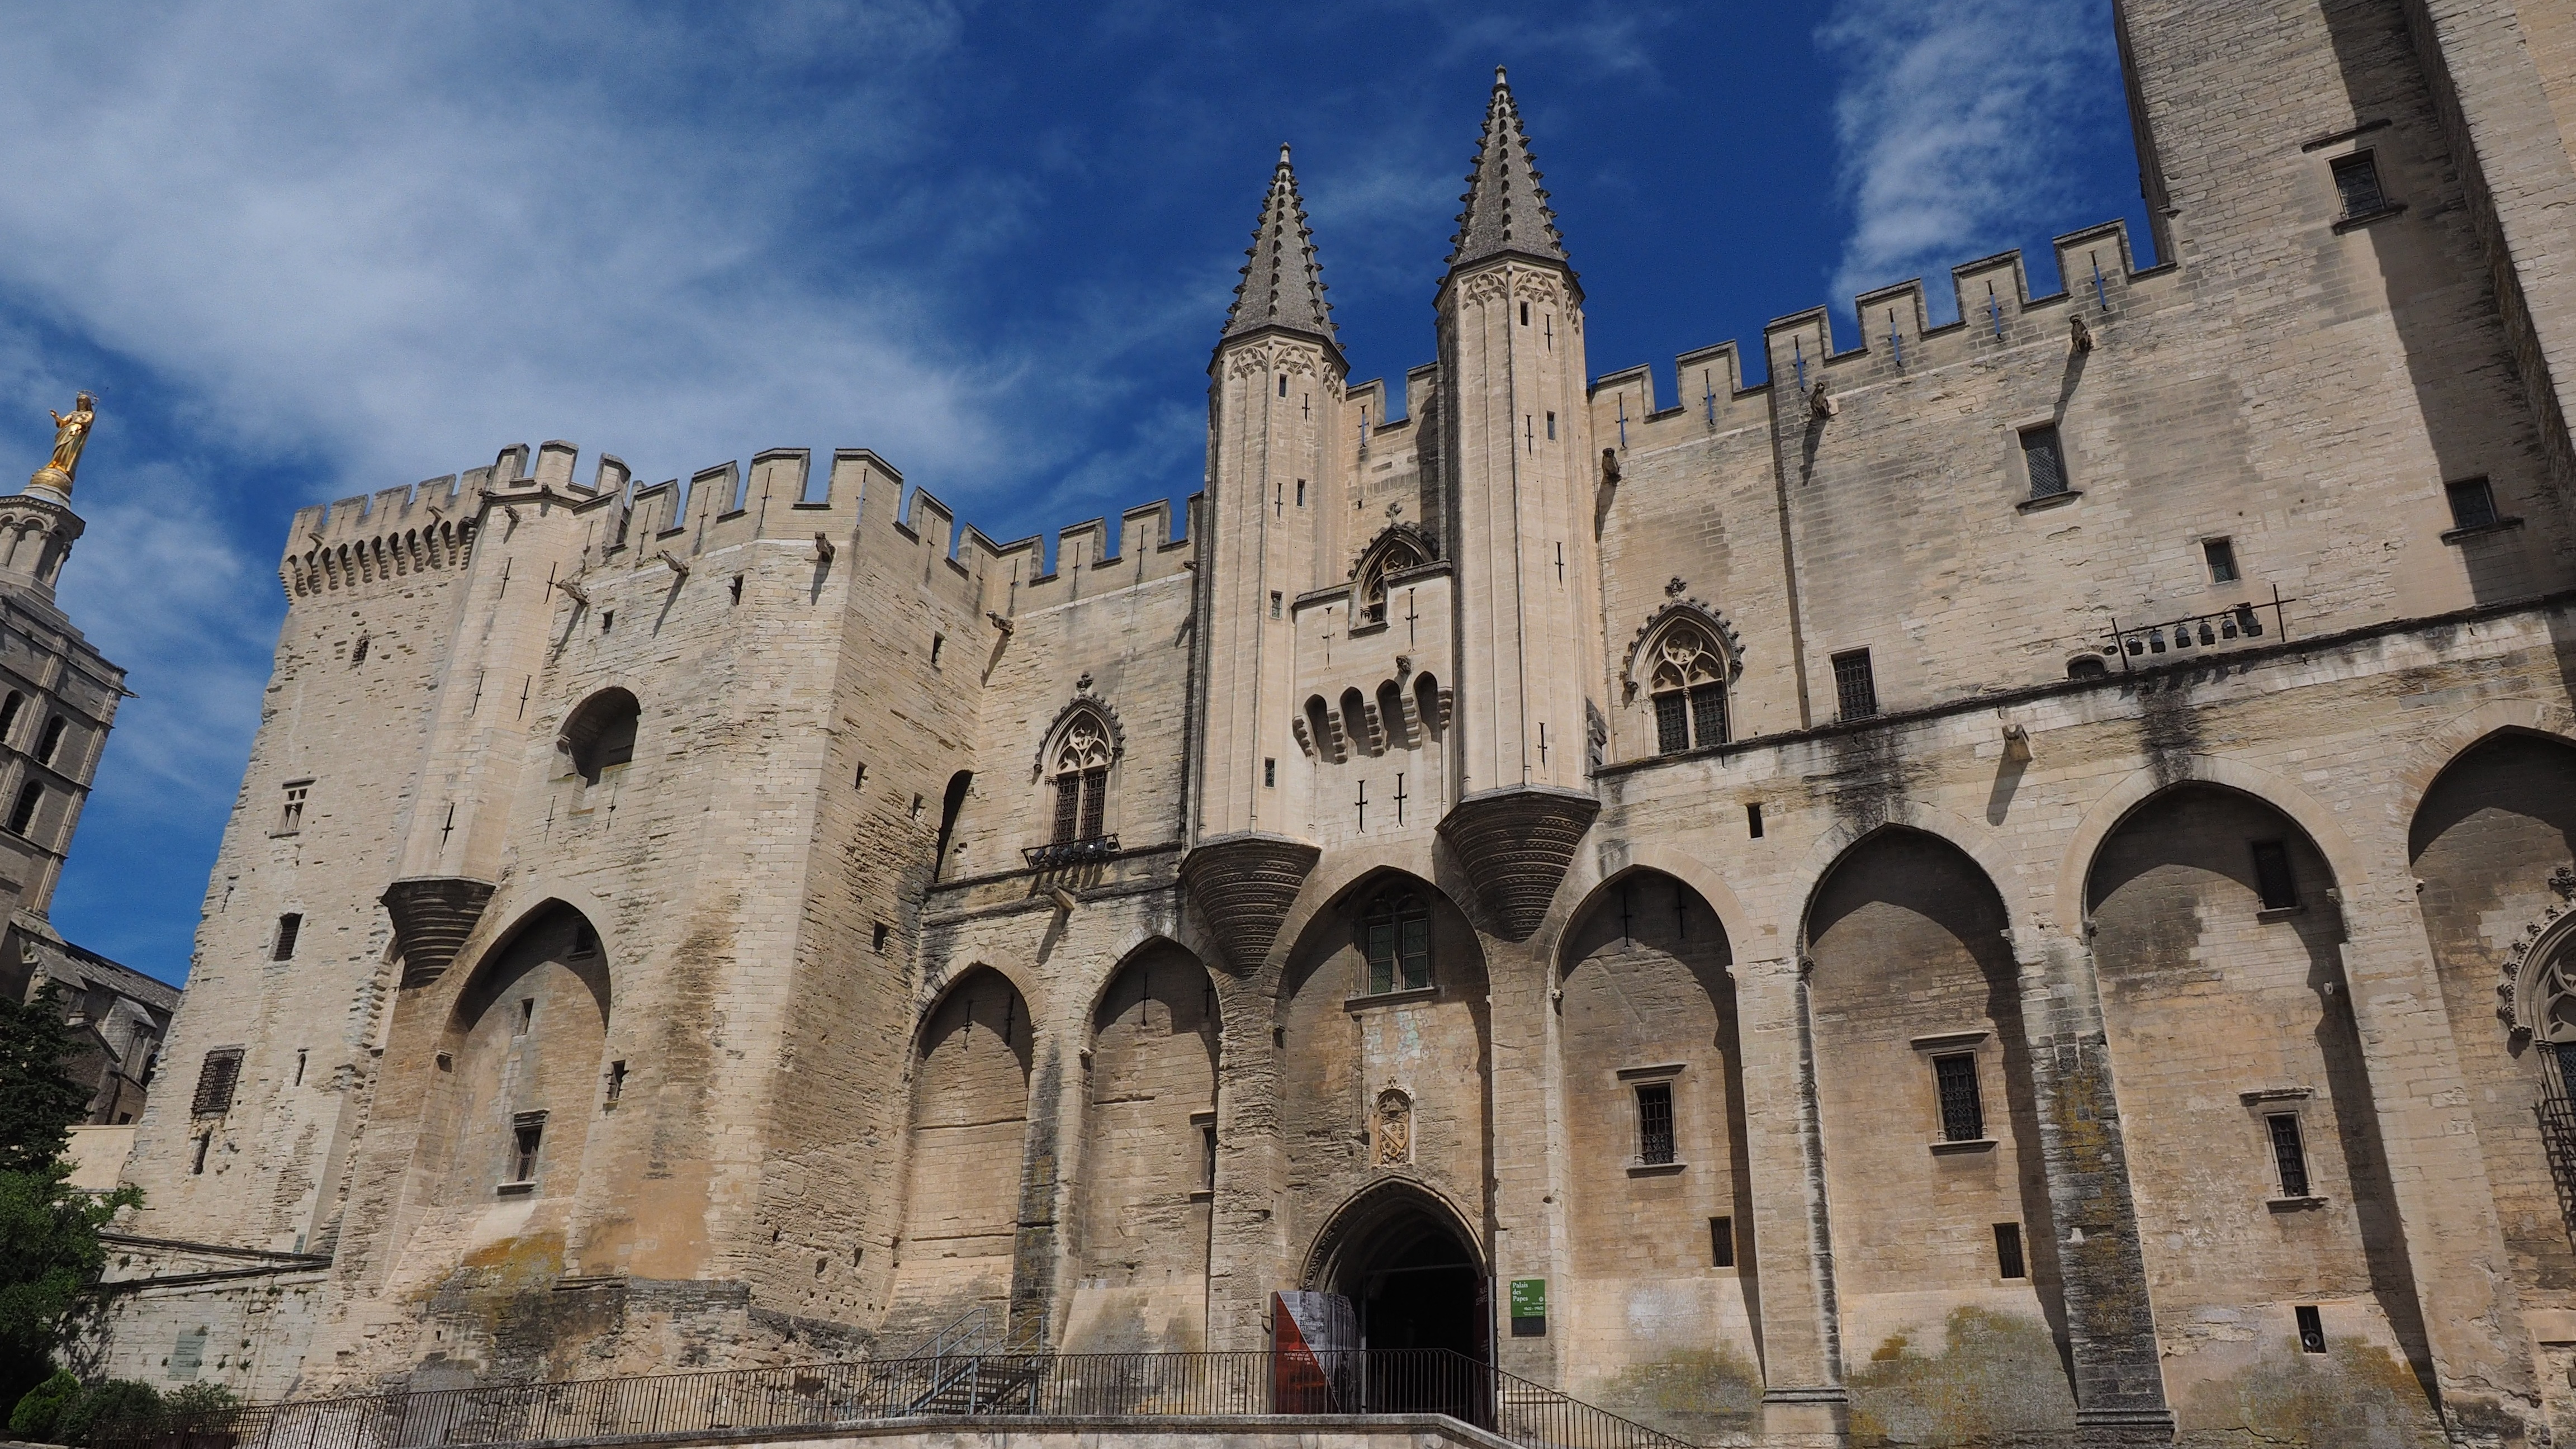
architecture, building, city, downtown, france, landmark, cathedral, tourism, place of worship, places of interest, medieval architecture, monastery, provence, abbey, tourist attraction, basilica, middle ages, avignon, imposing, south of france, tours, palais des papes, historic site, ancient history, byzantine architecture